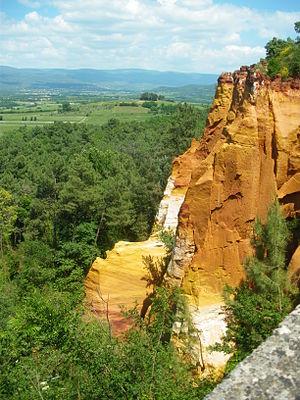
sentier des ocres à Roussillon, Vaucluse
La liste des sites classés de Vaucluse présente les sites naturels classés du département de Vaucluse. Au 20 mars 2013, ils sont au nombre de 21.